Boonchai Bencharongkul

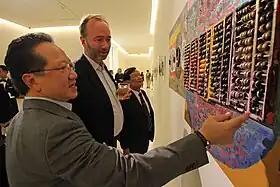
Boonchai (in front) at the Museum of Contemporary Art in 2013

Boonchai Bencharongkul (born 25 June 1954) is a Thai millionaire business executive and art collector. He is the founder and chairman of DTAC, Thailand's third-largest mobile phone operator.